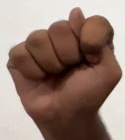
ASL sign: T